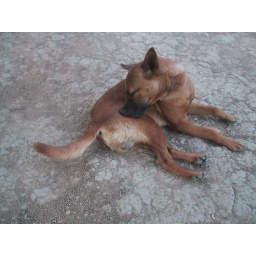
Native dog belonging to the hill folk in Borneo. Fed on bananas.